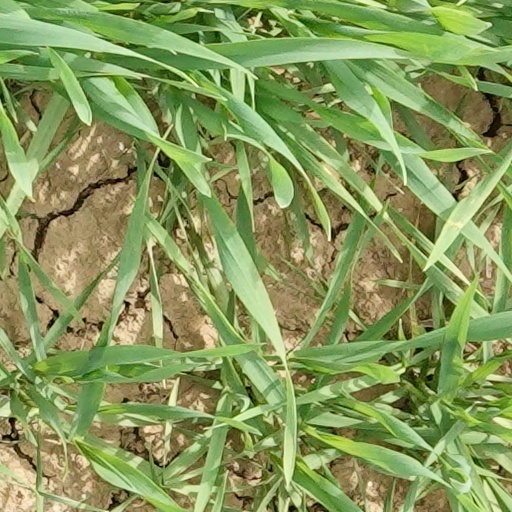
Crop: wheat